Lilford Hall

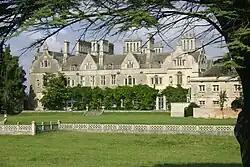
South facade of Lilford Hall

Lilford Hall is a Grade I listed Jacobean stately home in Northamptonshire in the United Kingdom. The 100-room house is located in the eastern part of the county, south of Oundle and north of Thrapston.